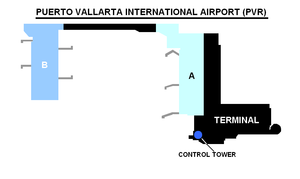
Licenciado Gustavo Díaz Ordaz l'Aéroport International est un aéroport international situé à Puerto Vallarta, Jalisco, au Mexique. L'aéroport est nommé d'après le Président Gustavo Díaz Ordaz. Il a traité 4,063,300 passagers en 2016 et 4,522,600 passagers en 2017.